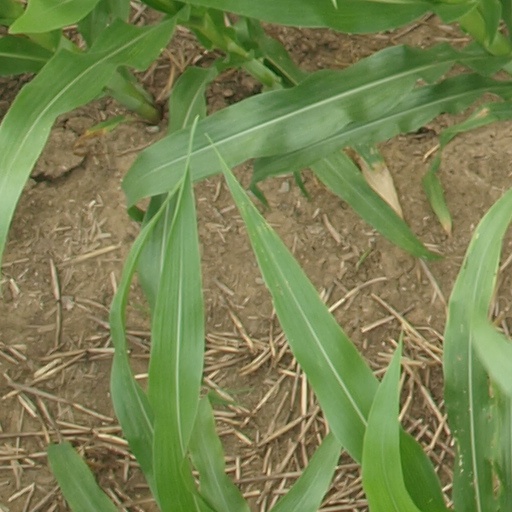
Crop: maize; corn